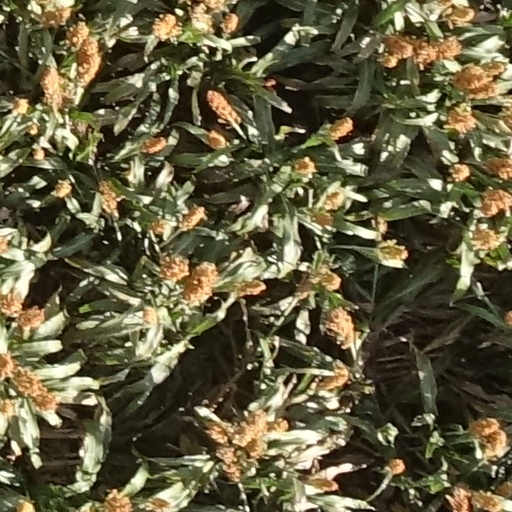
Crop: sorghum